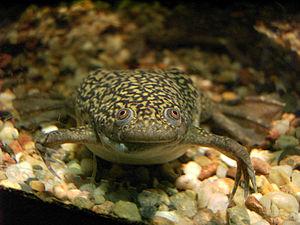
Xenopus laevis est une espèce d'amphibiens de la famille des Pipidae. En français, elle est nommée Xénope lisse, Xénope du Cap ou Dactylère du Cap.